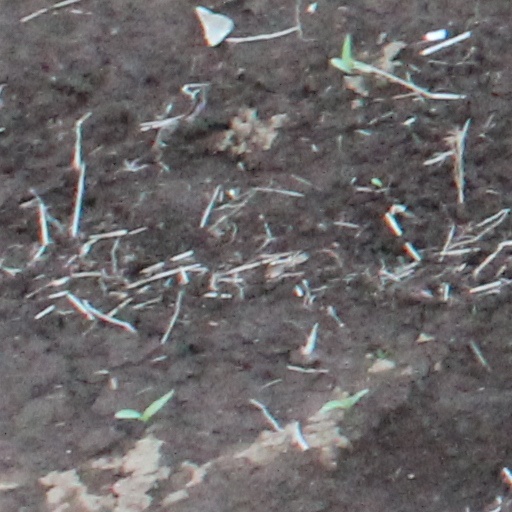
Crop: wheat